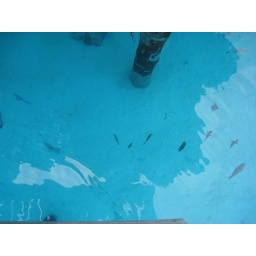
These are the fish that swim around our house in Bora Bora...